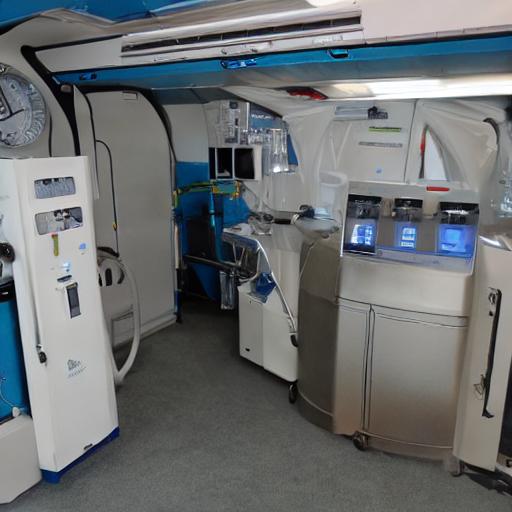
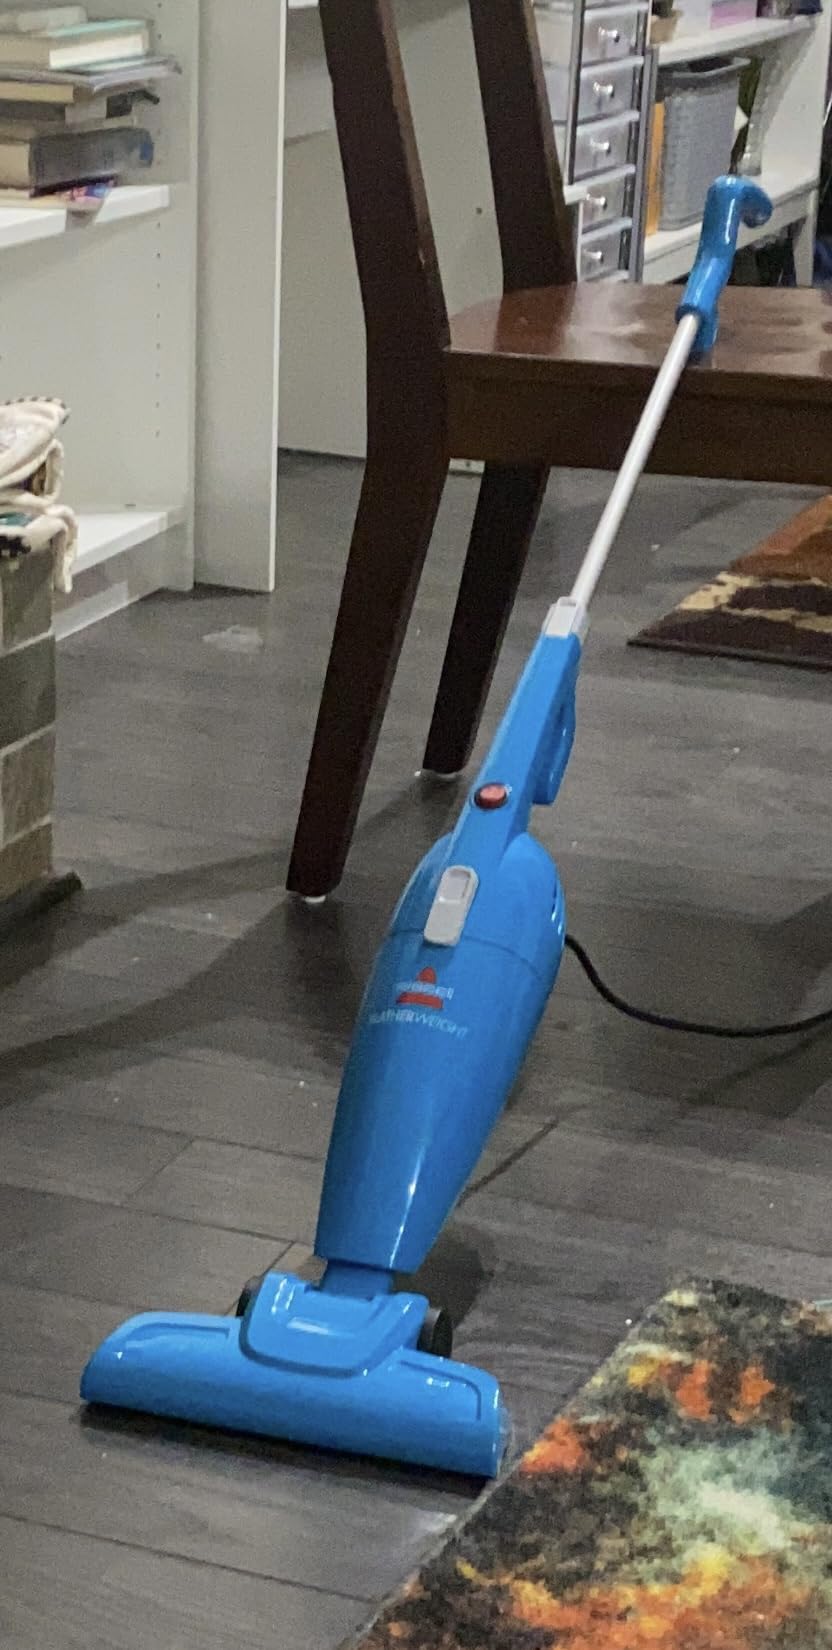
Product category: items_vacuum
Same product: no